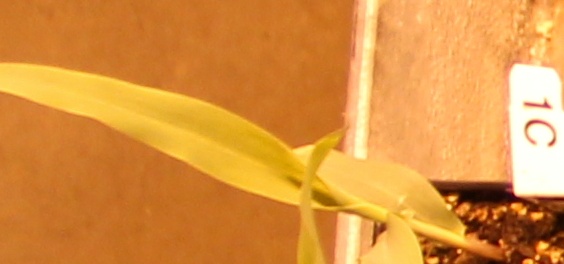
Label: Corn